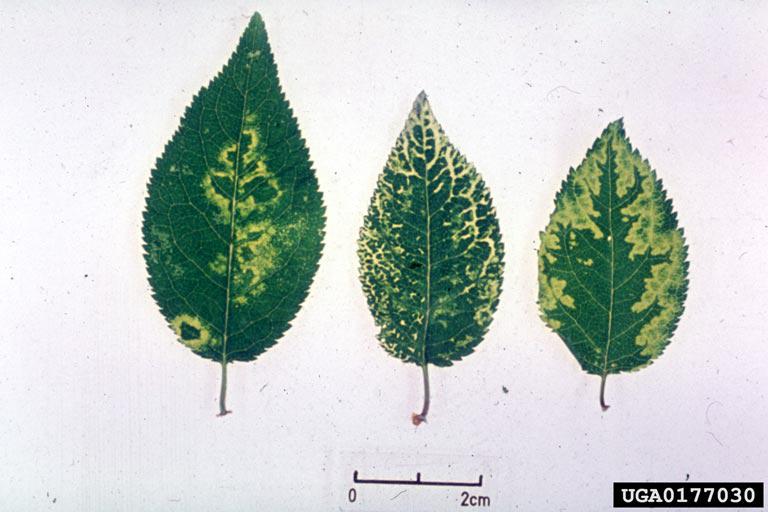
Plant: Plum
Disease: plum pox virus